Zangoora

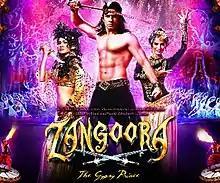
poster

Zangoora – The Gypsy Prince is the first Bollywood musical. It was premiered on 23 September 2010 at Nautanki Mahal of Kingdom of Dreams, Gurgaon. It has a cast of 110 members with Hussain Kuwajerwala, Gauahar Khan, Kashmira Irani and Sadanand Patil playing lead, supported by Arjun Fauzdar; besides crew of 250 people. In June 2013, the musical completed a run of 1000 shows, and became the longest running Bollywood stage show in India.